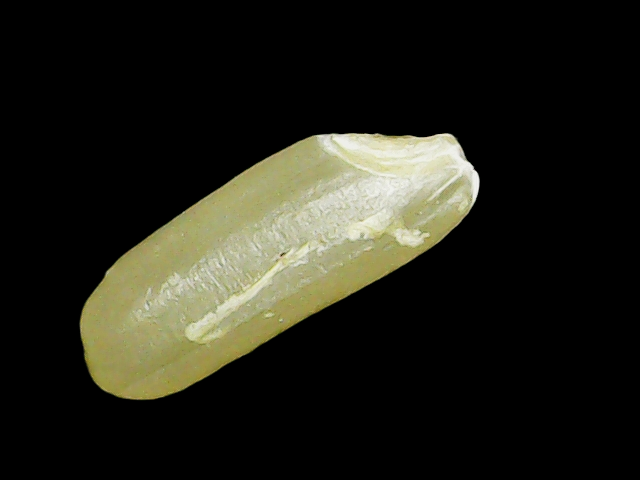
Rice variety: Binadhan23